438th Air Expeditionary Wing

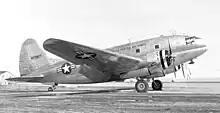
C-46D of the AF Reserve

In 1949 Continental Air Command reorganized its reserve units under the wing base organization, which placed support units under the same headquarters as the combat group they supported. As part of this reorganization, the 438th Troop Carrier Wing was activated at Offutt Air Force Base, Nebraska. The wing absorbed the resources of the 381st Bombardment Group, which was simultaneously inactivated at Offutt. Although the wing's manning, along with that of its component squadrons, was limited to 25% of active duty organization authorizations, it was assigned four squadrons, rather than three. The wing trained under the 2473d Air Force Reserve Training Center for troop carrier operations with the C-46, but also flew the North American T-6 Texan trainer.